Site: brandenburg
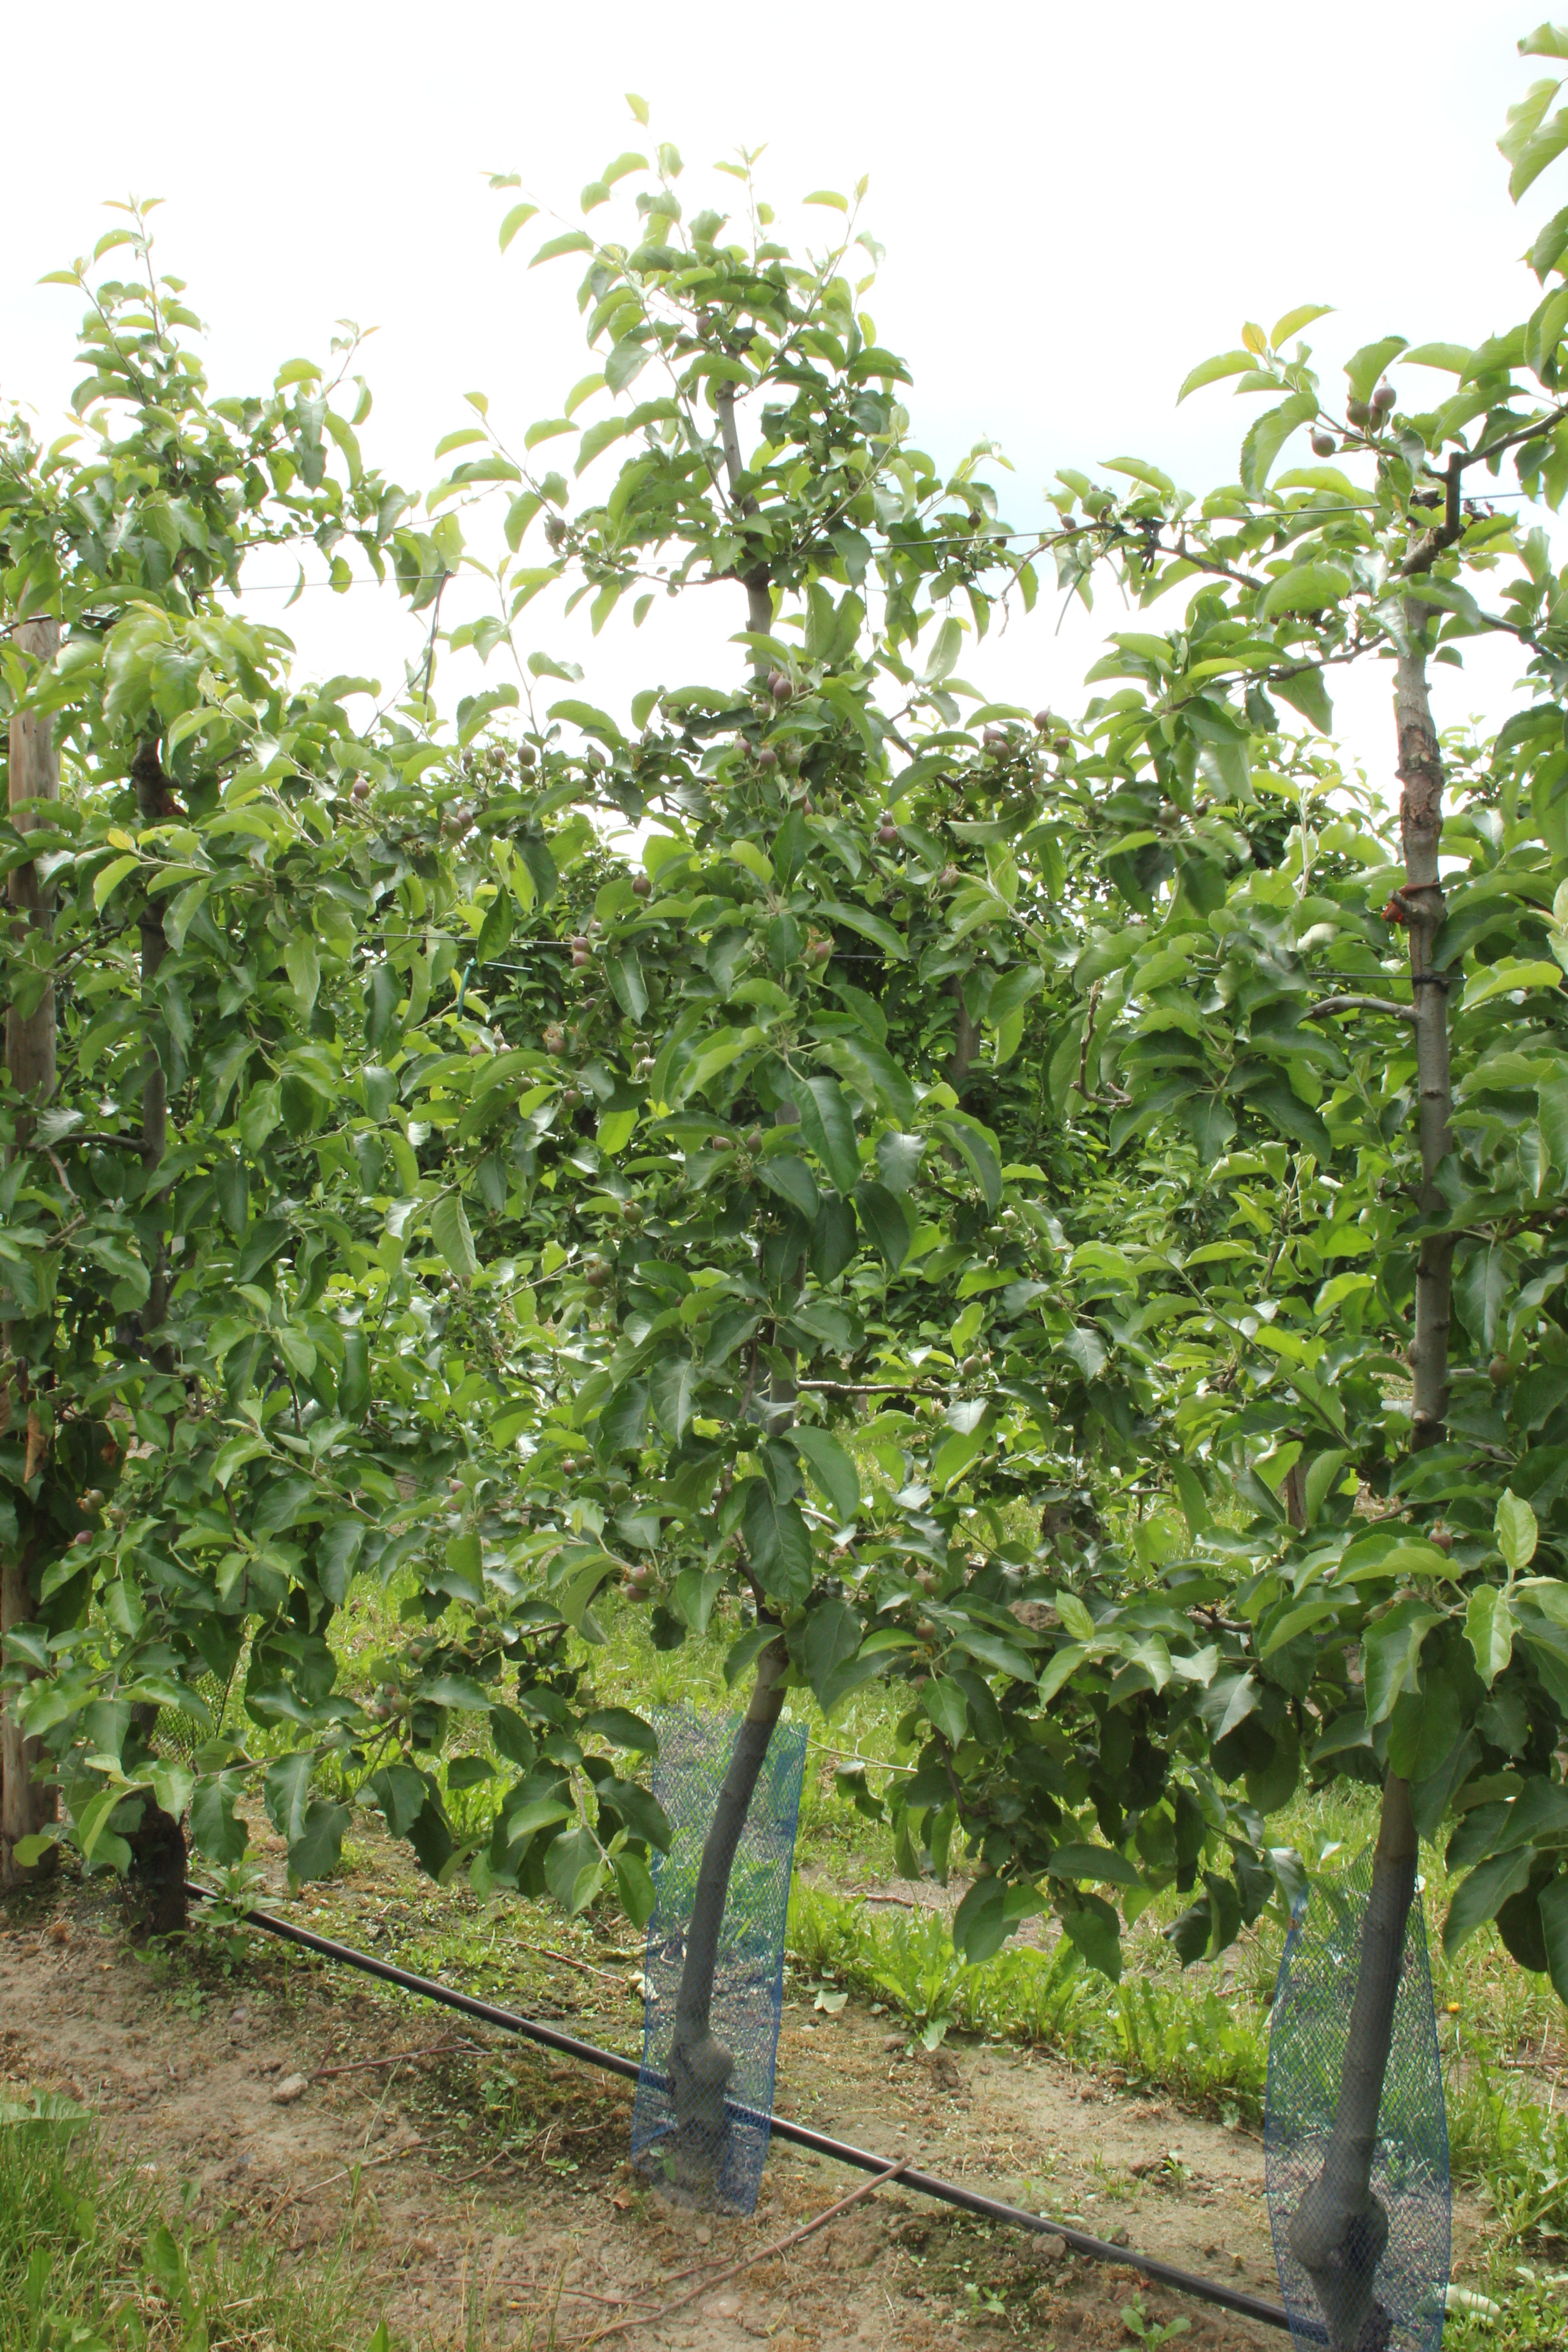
Growth stage (BBCH 72): Development of fruit